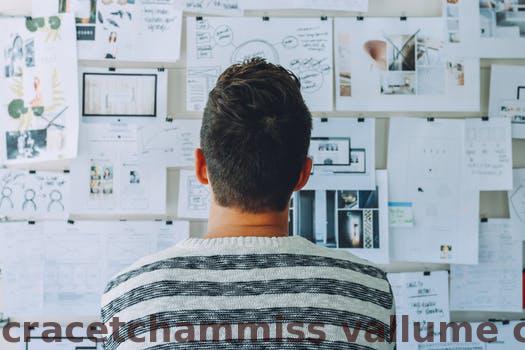
Label: Watermark